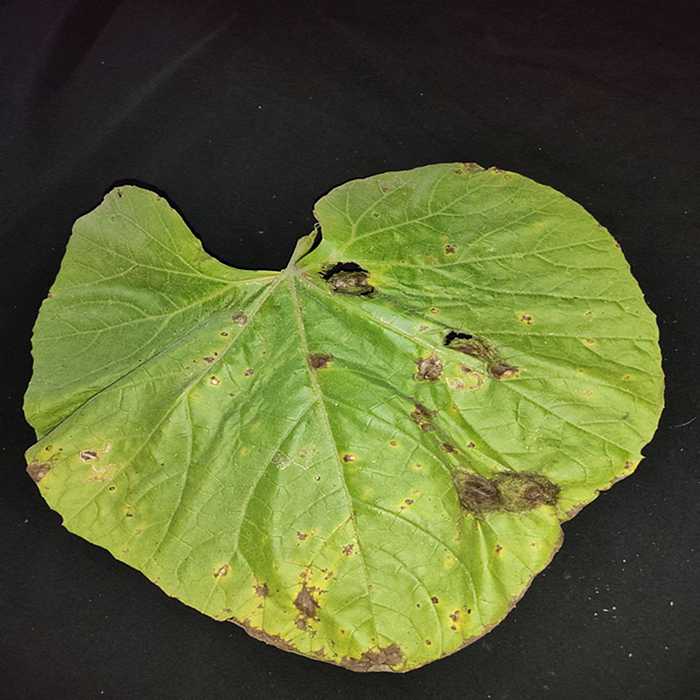
Plant: Bottle gourd
Label: Downey mildew